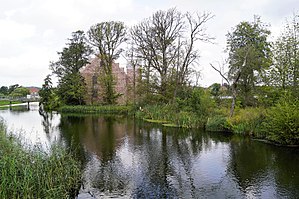
Silkeborg Slot
Visualisering af Silkeborg Slot 2017 set fra syd
Visualisering af Silkeborg Slot 2017 set fra syd
Silkeborg Slot har ligget på en slotsholm nordøst for Silkeborgs nuværende centrum, hvor Gudenåen løber ud i Silkeborg Langsø. Man ved ikke, hvornår det ældste Silkeborg Slot blev bygget. Det blev nedrevet i 1726 efter at have været i forfald i en årrække.